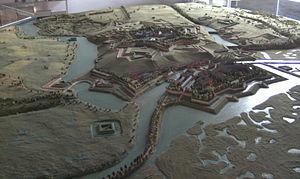
Charleroi (Belgique) - Plan-relief conservé à l'Hôtel de ville de Charleroi. C'est une copie de l'original datant de 1696 qui se trouve au Palais des beaux-arts de Lille. Photo prise depuis le sud-ouest. Ouvrage consacré au plan-relief de Charleroi
La forteresse de Charleroi est une ancienne place forte, située sur la Sambre, qui est à l'origine de la ville de Charleroi, en Belgique. Édifiée par les Espagnols en 1666, elle a été agrandie par les Français, partiellement démantelée au XVIIIᵉ siècle, puis reconstruite par les Néerlandais au début du XIXᵉ siècle, avant d'être démantelée définitivement en 1871.
Charleroi est une ville francophone de Belgique, située en Région wallonne, province de Hainaut, sur la Sambre. C'est le chef-lieu de l'arrondissement administratif de Charleroi englobant 14 communes sur une superficie totale de 554,55 km².
Le ruisseau de Lodelinsart, aussi nommé ry de Lodelinsart, parfois ry du Sart, est un ruisseau de Belgique coulant à Charleroi. D'une longueur de 4,702 km, il se jette dans la Sambre en rive gauche.